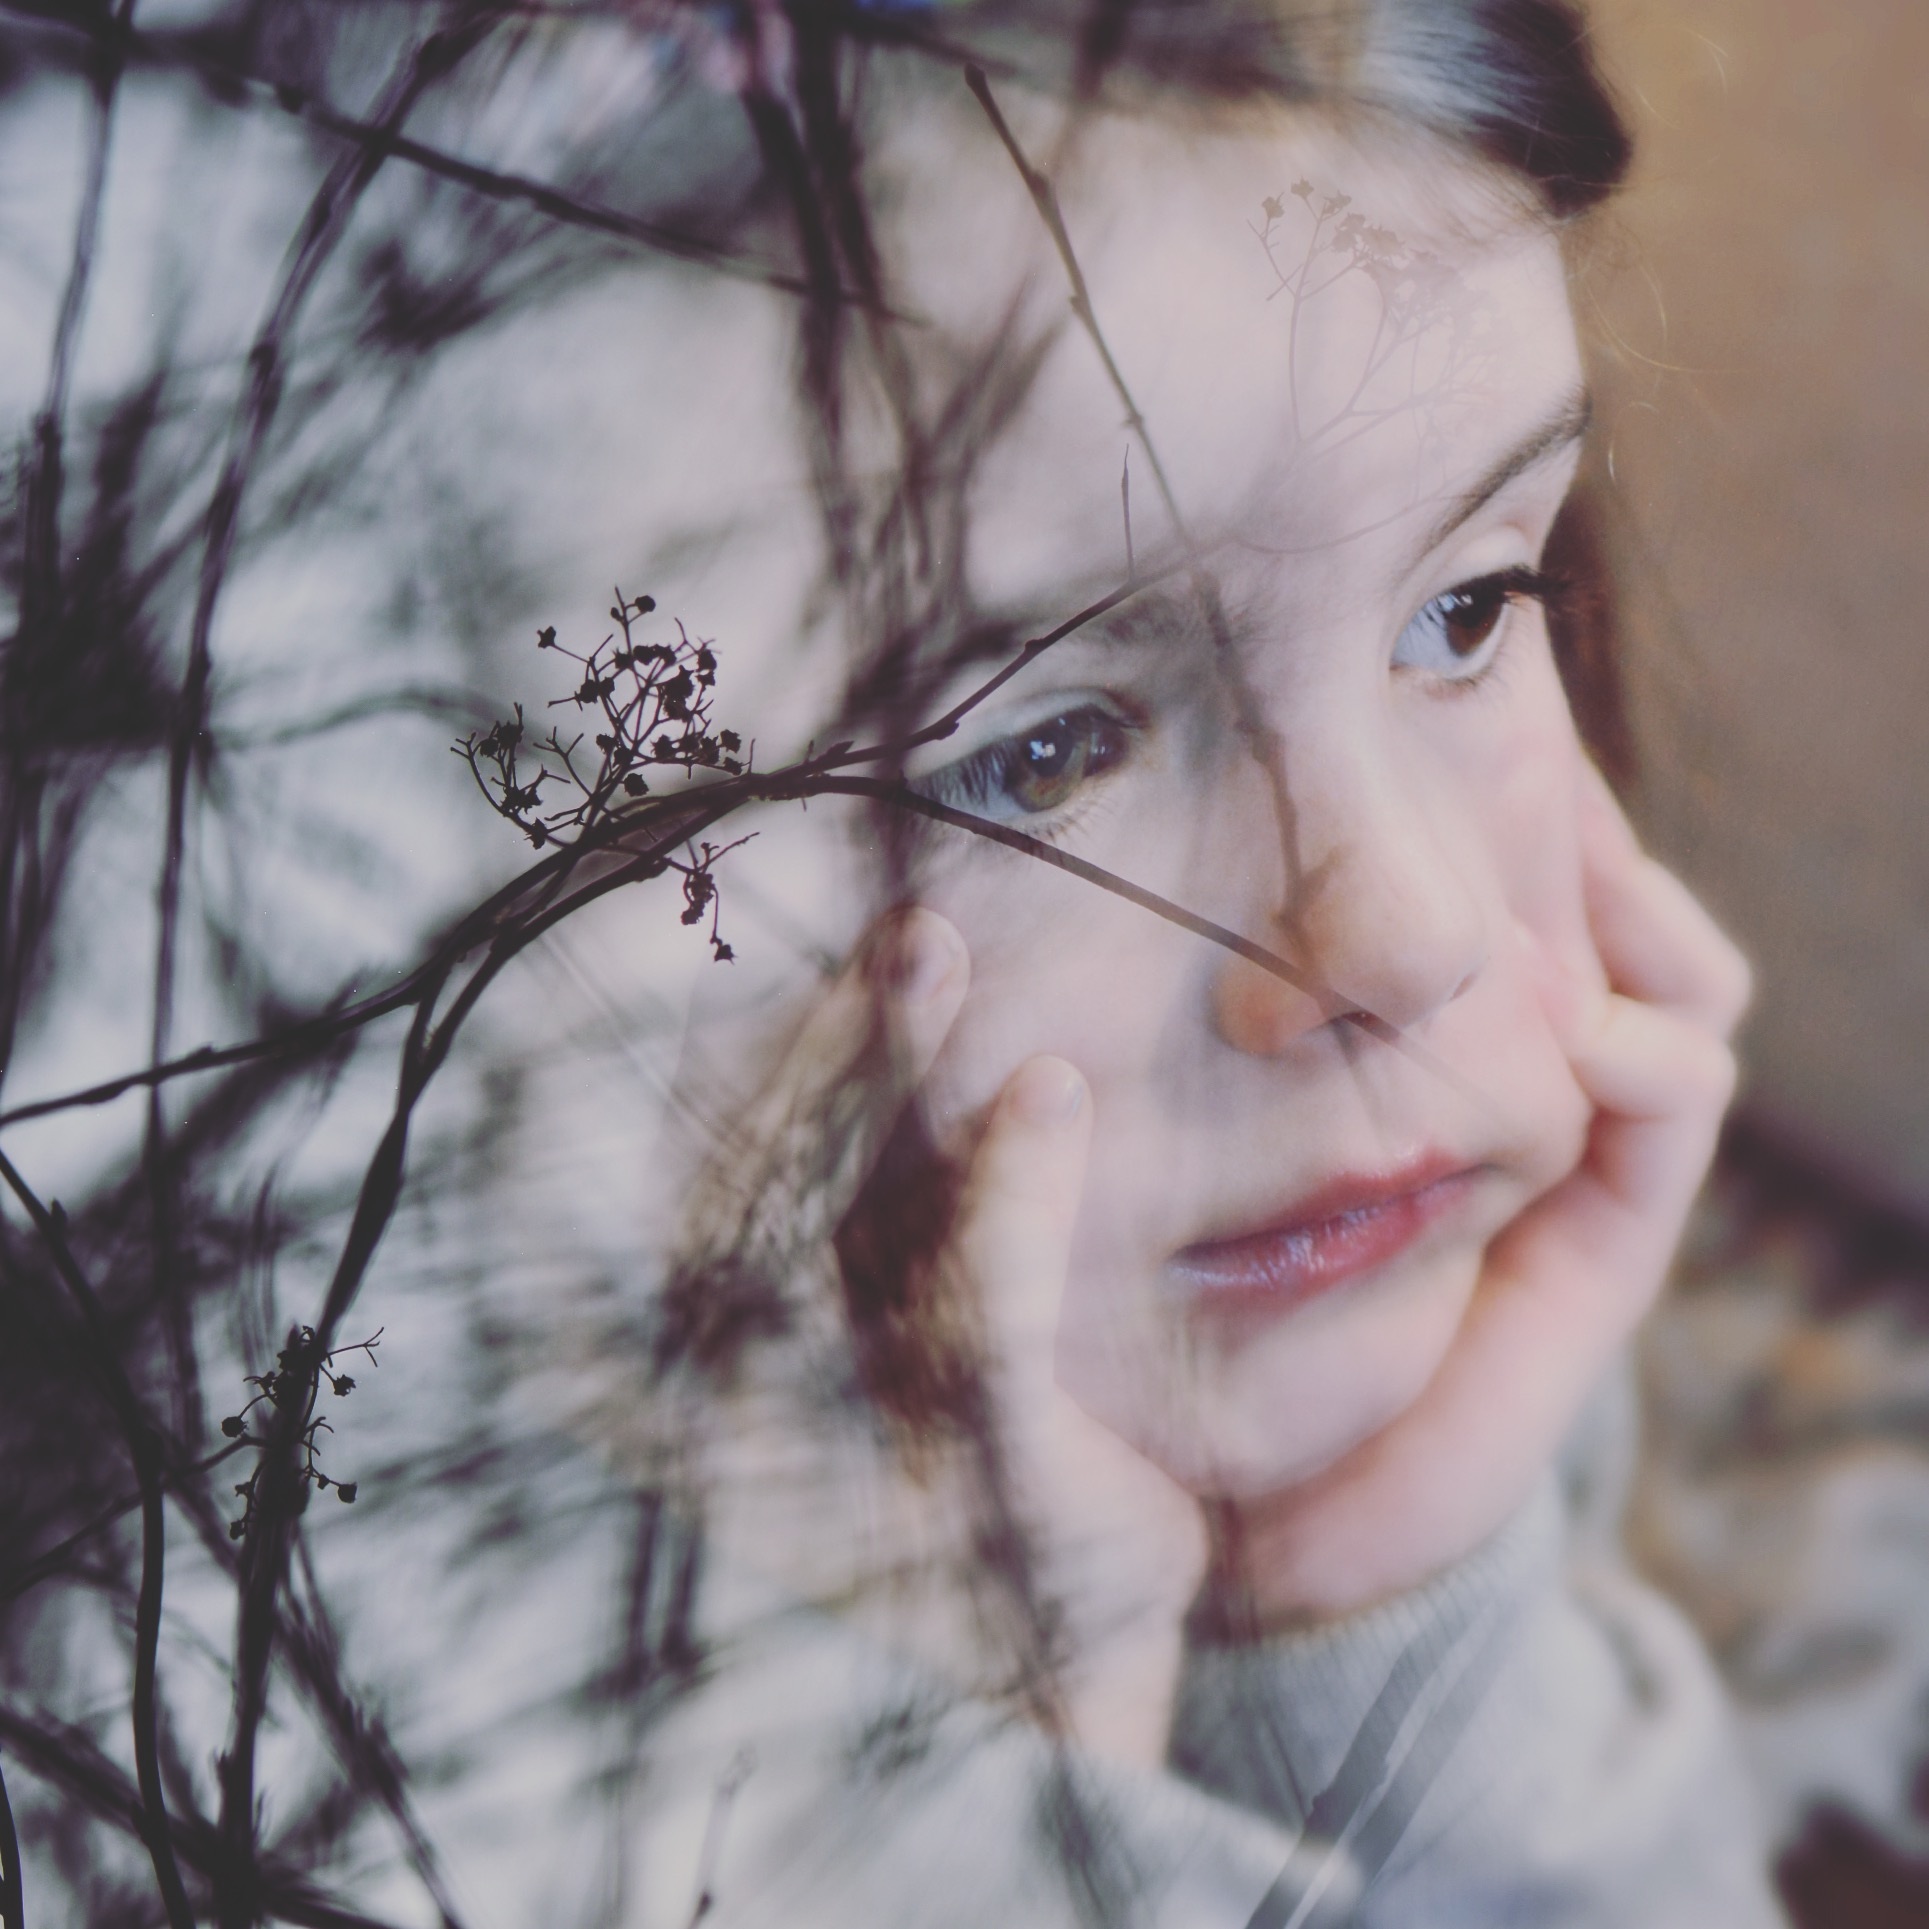
winter, girl, flower, kid, cute, alone, thinking, portrait, young, spring, color, autumn, artistic, child, blue, season, close up, caucasian, face, indoors, eye, head, skin, beauty, expression, organ, focused, portrait photography